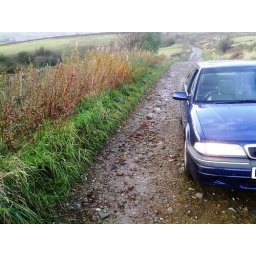
NEVER trust GPS to take you down roads you can actually traverse in a road car